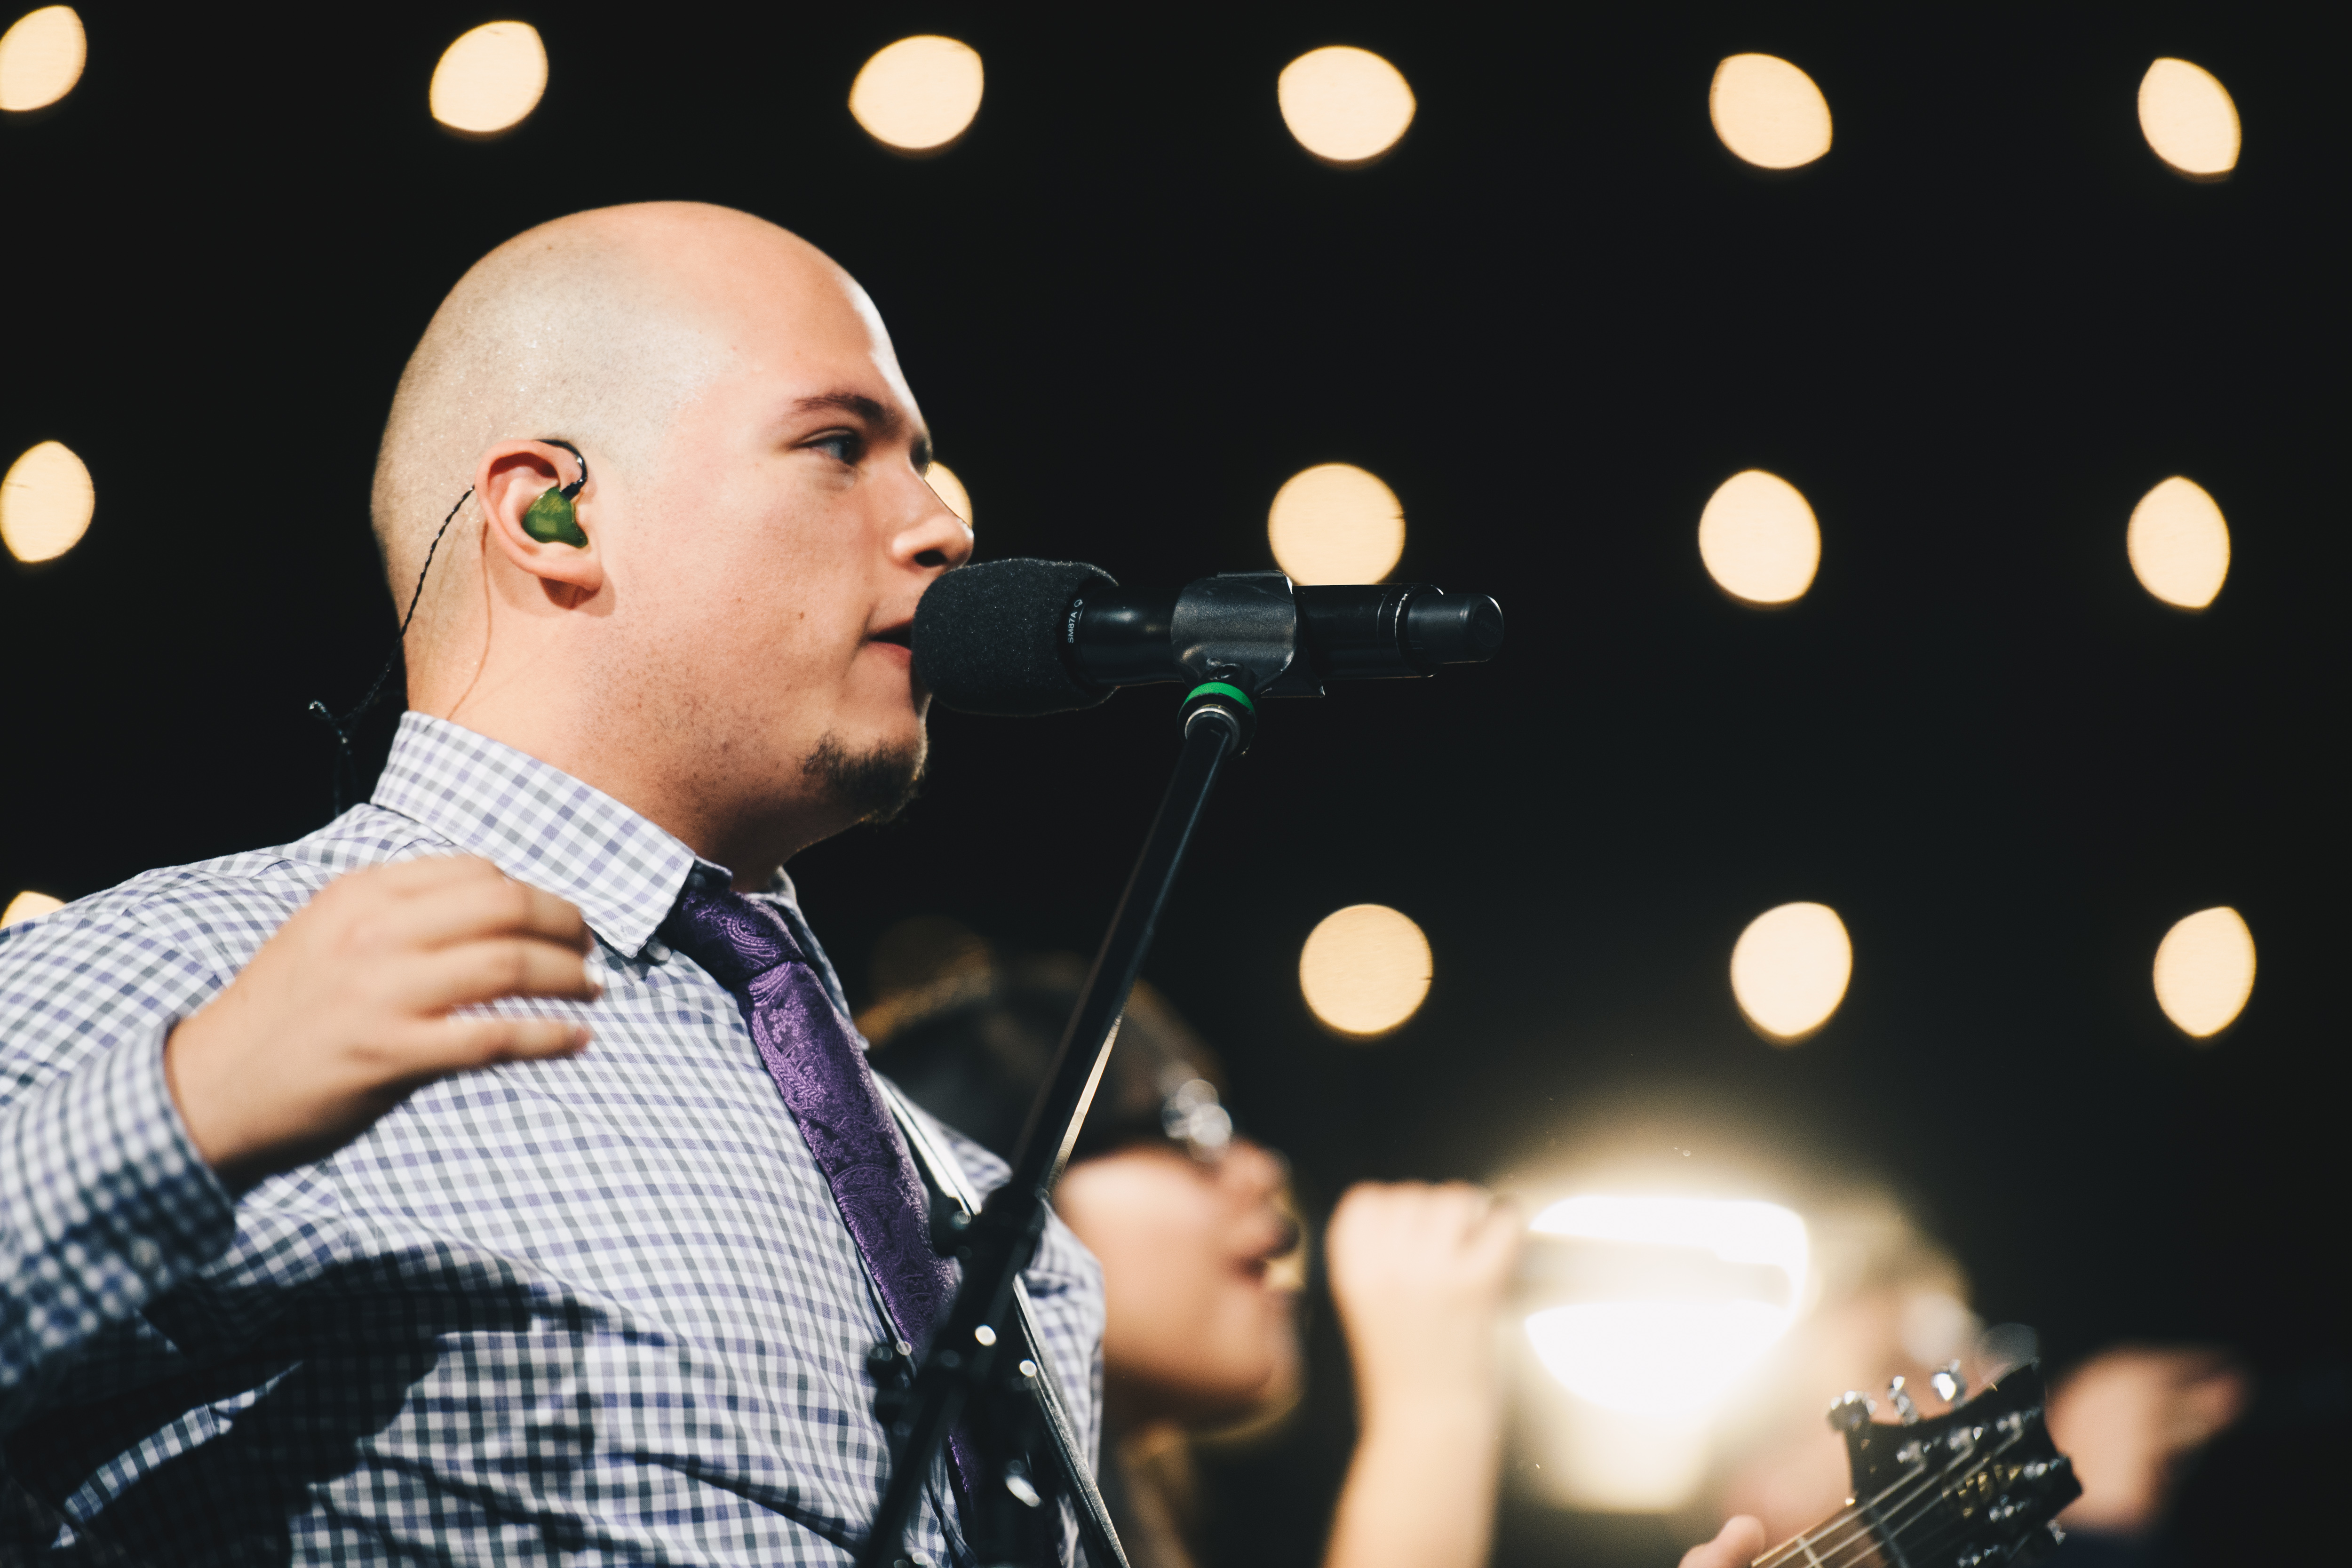
music, singer, microphone, musician, profession, audio, performance, singing, event, song, audio equipment, singer songwriter, public relations, public speaking, music artist